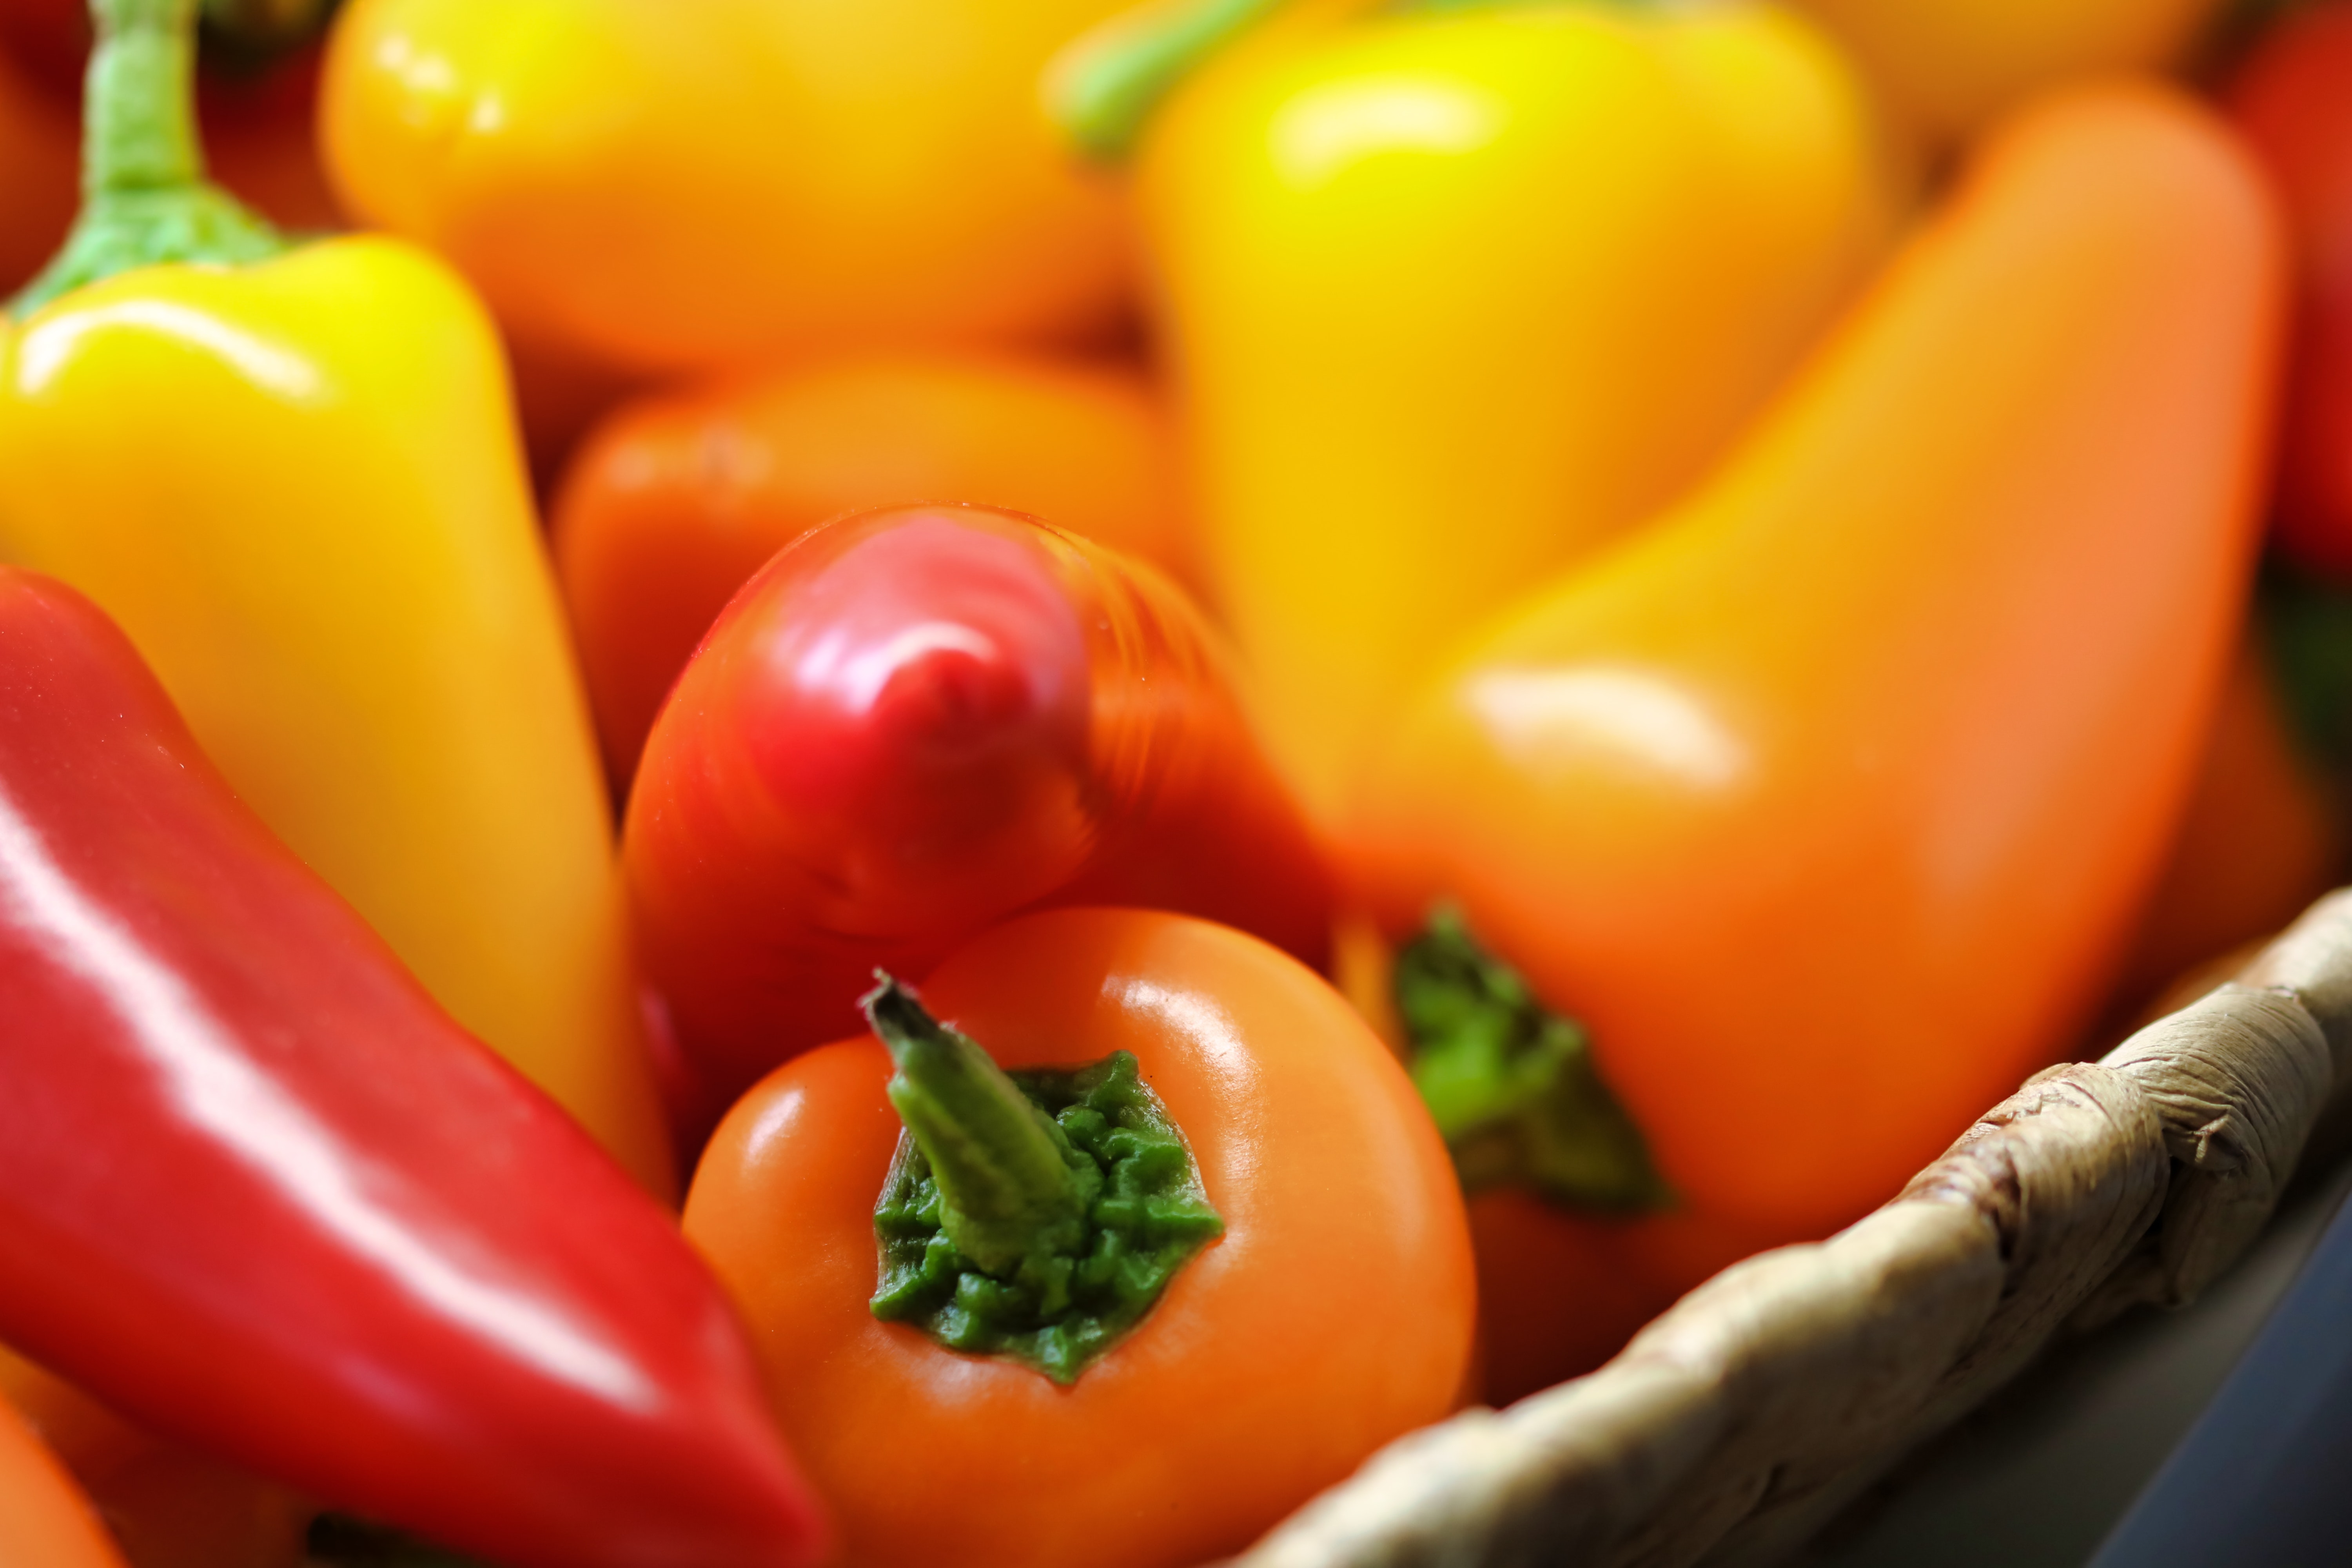
natural foods, local food, bell pepper, vegetable, pimiento, food, whole food, bell peppers and chili peppers, yellow pepper, peperoncini, vegan nutrition, capsicum, yellow, habanero chili, plant, paprika, ingredient, chili pepper, produce, nightshade family, vegetarian food, red bell pepper, tabasco pepper, fruit, still life photography, cuisine, superfood